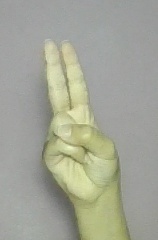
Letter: taa